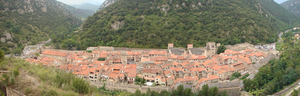
Villefranche-de-Conflent / Geografi
Udsigt over Villefranche-de-Conflent.
Villefranche-de-Conflent er en by og kommune i departementet Pyrénées-Orientales i Sydfrankrig.